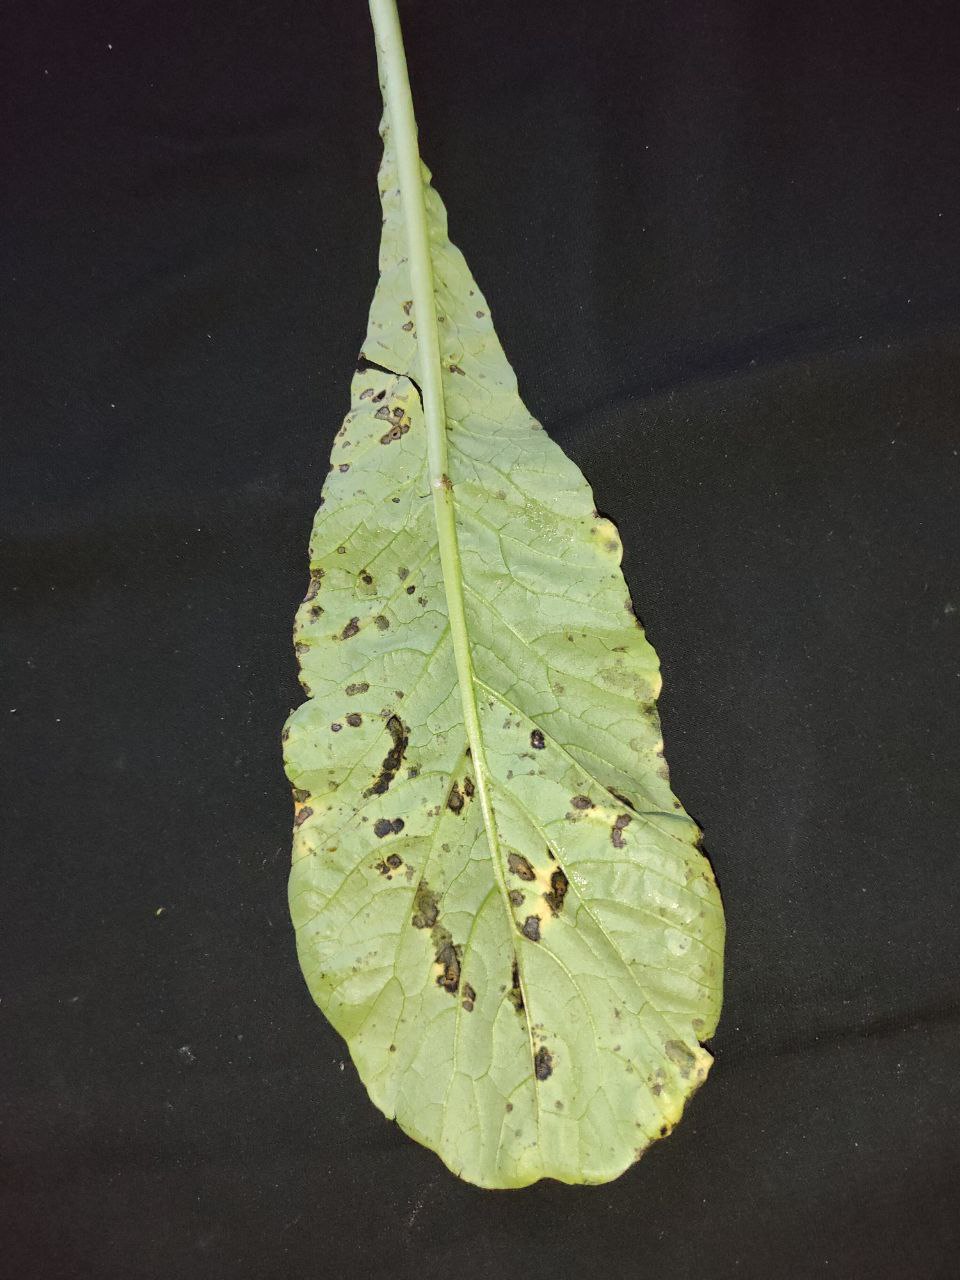
Label: Black leaf spot